List of railway stations in the Berlin area

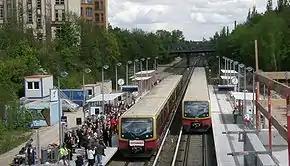
New: The Berlin S-Bahn station, Julius-Leber-Brücke, opened in 2008

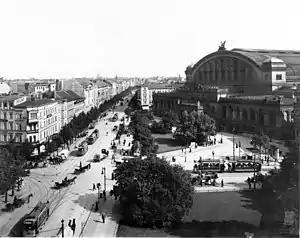
Old: Berlin's Anhalter Bahnhof destroyed in the Second World War

This list covers the railway stations in the Berlin area. These include both passenger stations and marshalling yards, but not goods stations. Because the Berlin S-Bahn network has expanded to include stations in the state of Brandenburg, the table shows only those stations lying within the Verkehrsverbund Berlin-Brandenburg's present-day Berlin ABC fare zones (i.e. those up to about 15 kilometres from the Berlin city boundary), and those formerly served by Berlin's suburban services. The latter ran out beyond the capital's boundaries to the next largest towns along the main and branch lines.